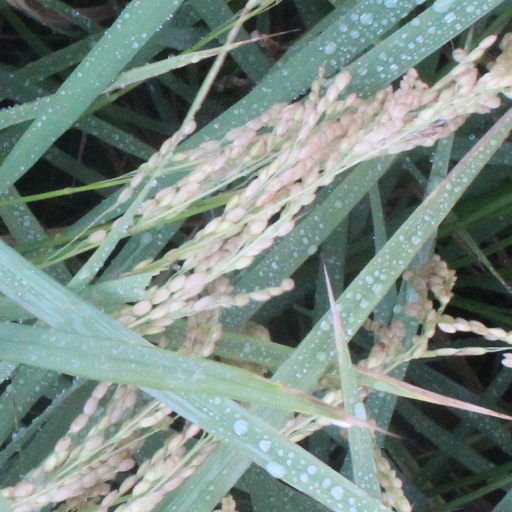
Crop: rice